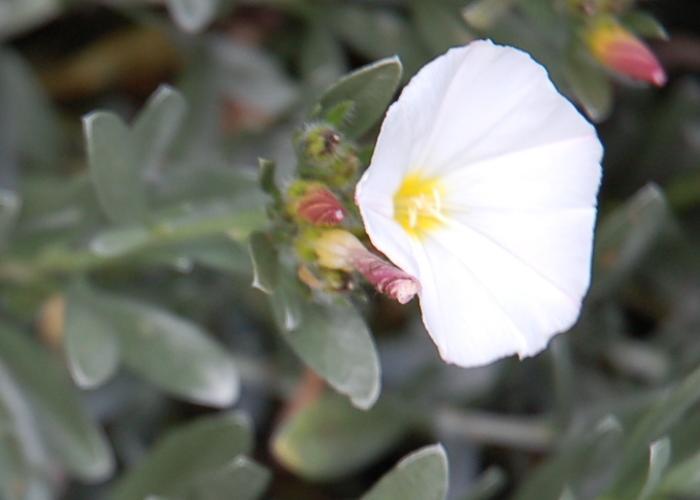
Label: silverbush